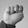
ASL letter: N